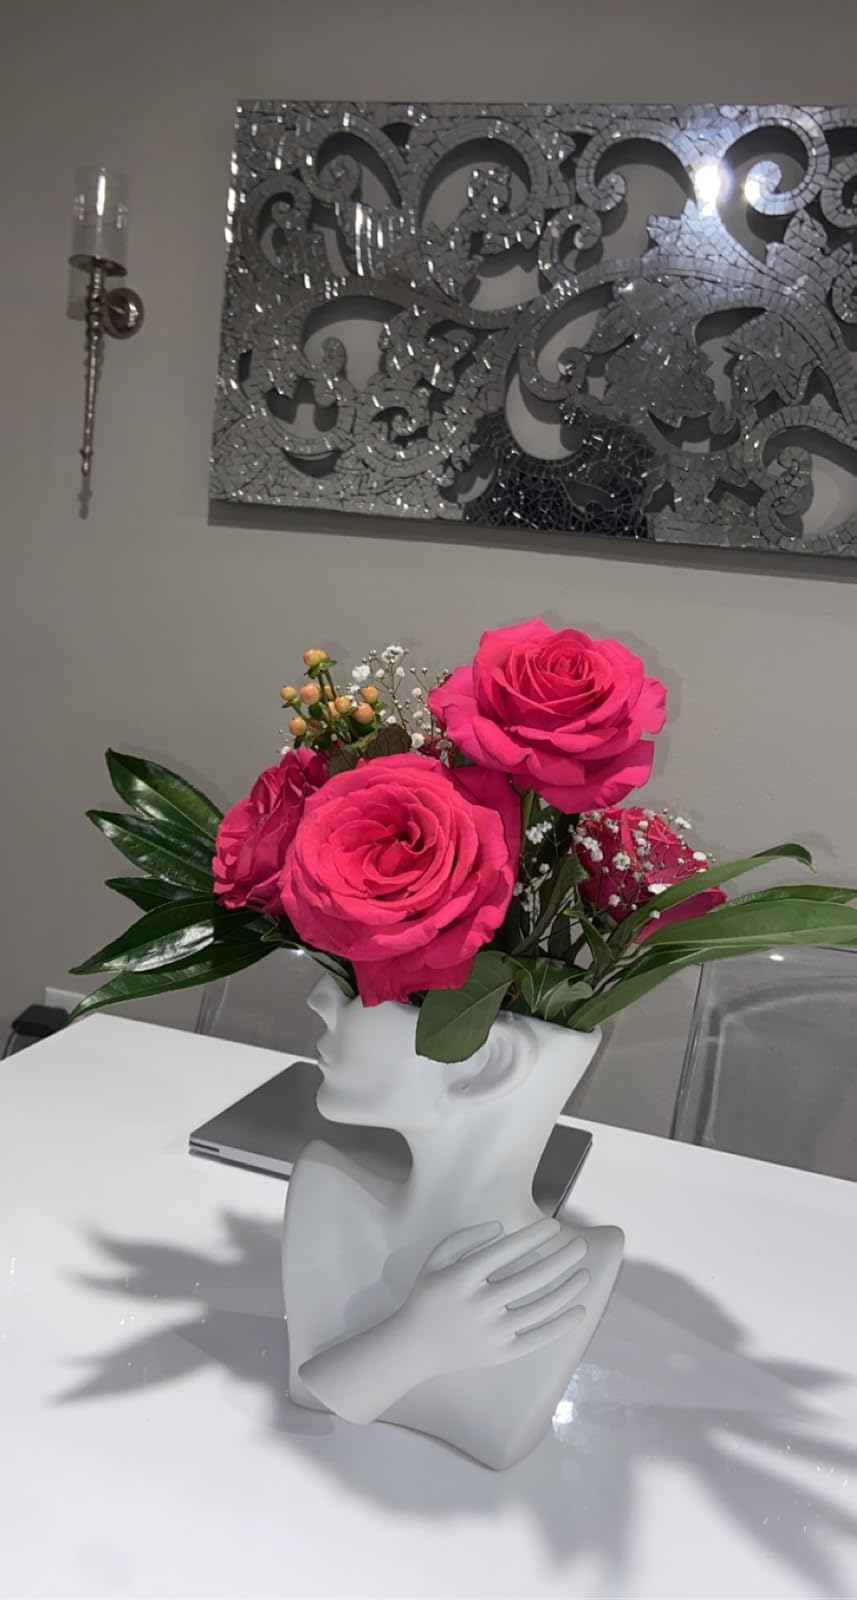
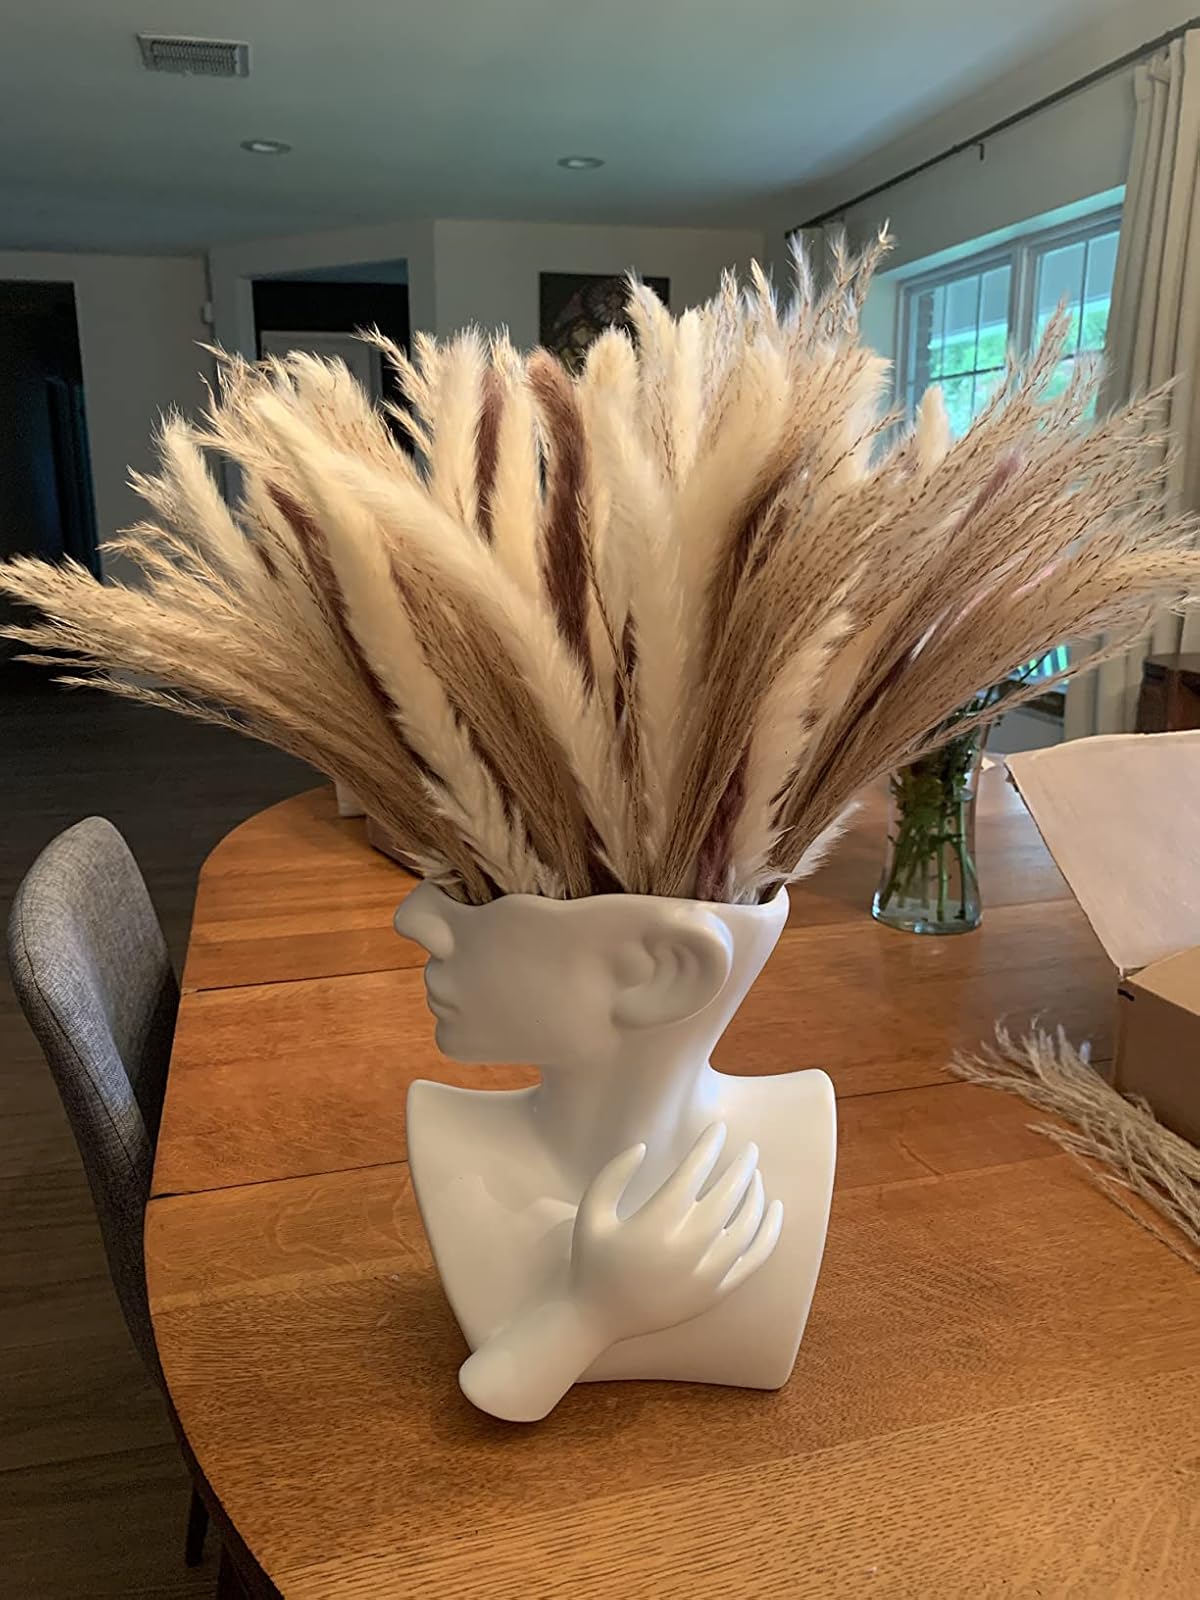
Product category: vase
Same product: yes